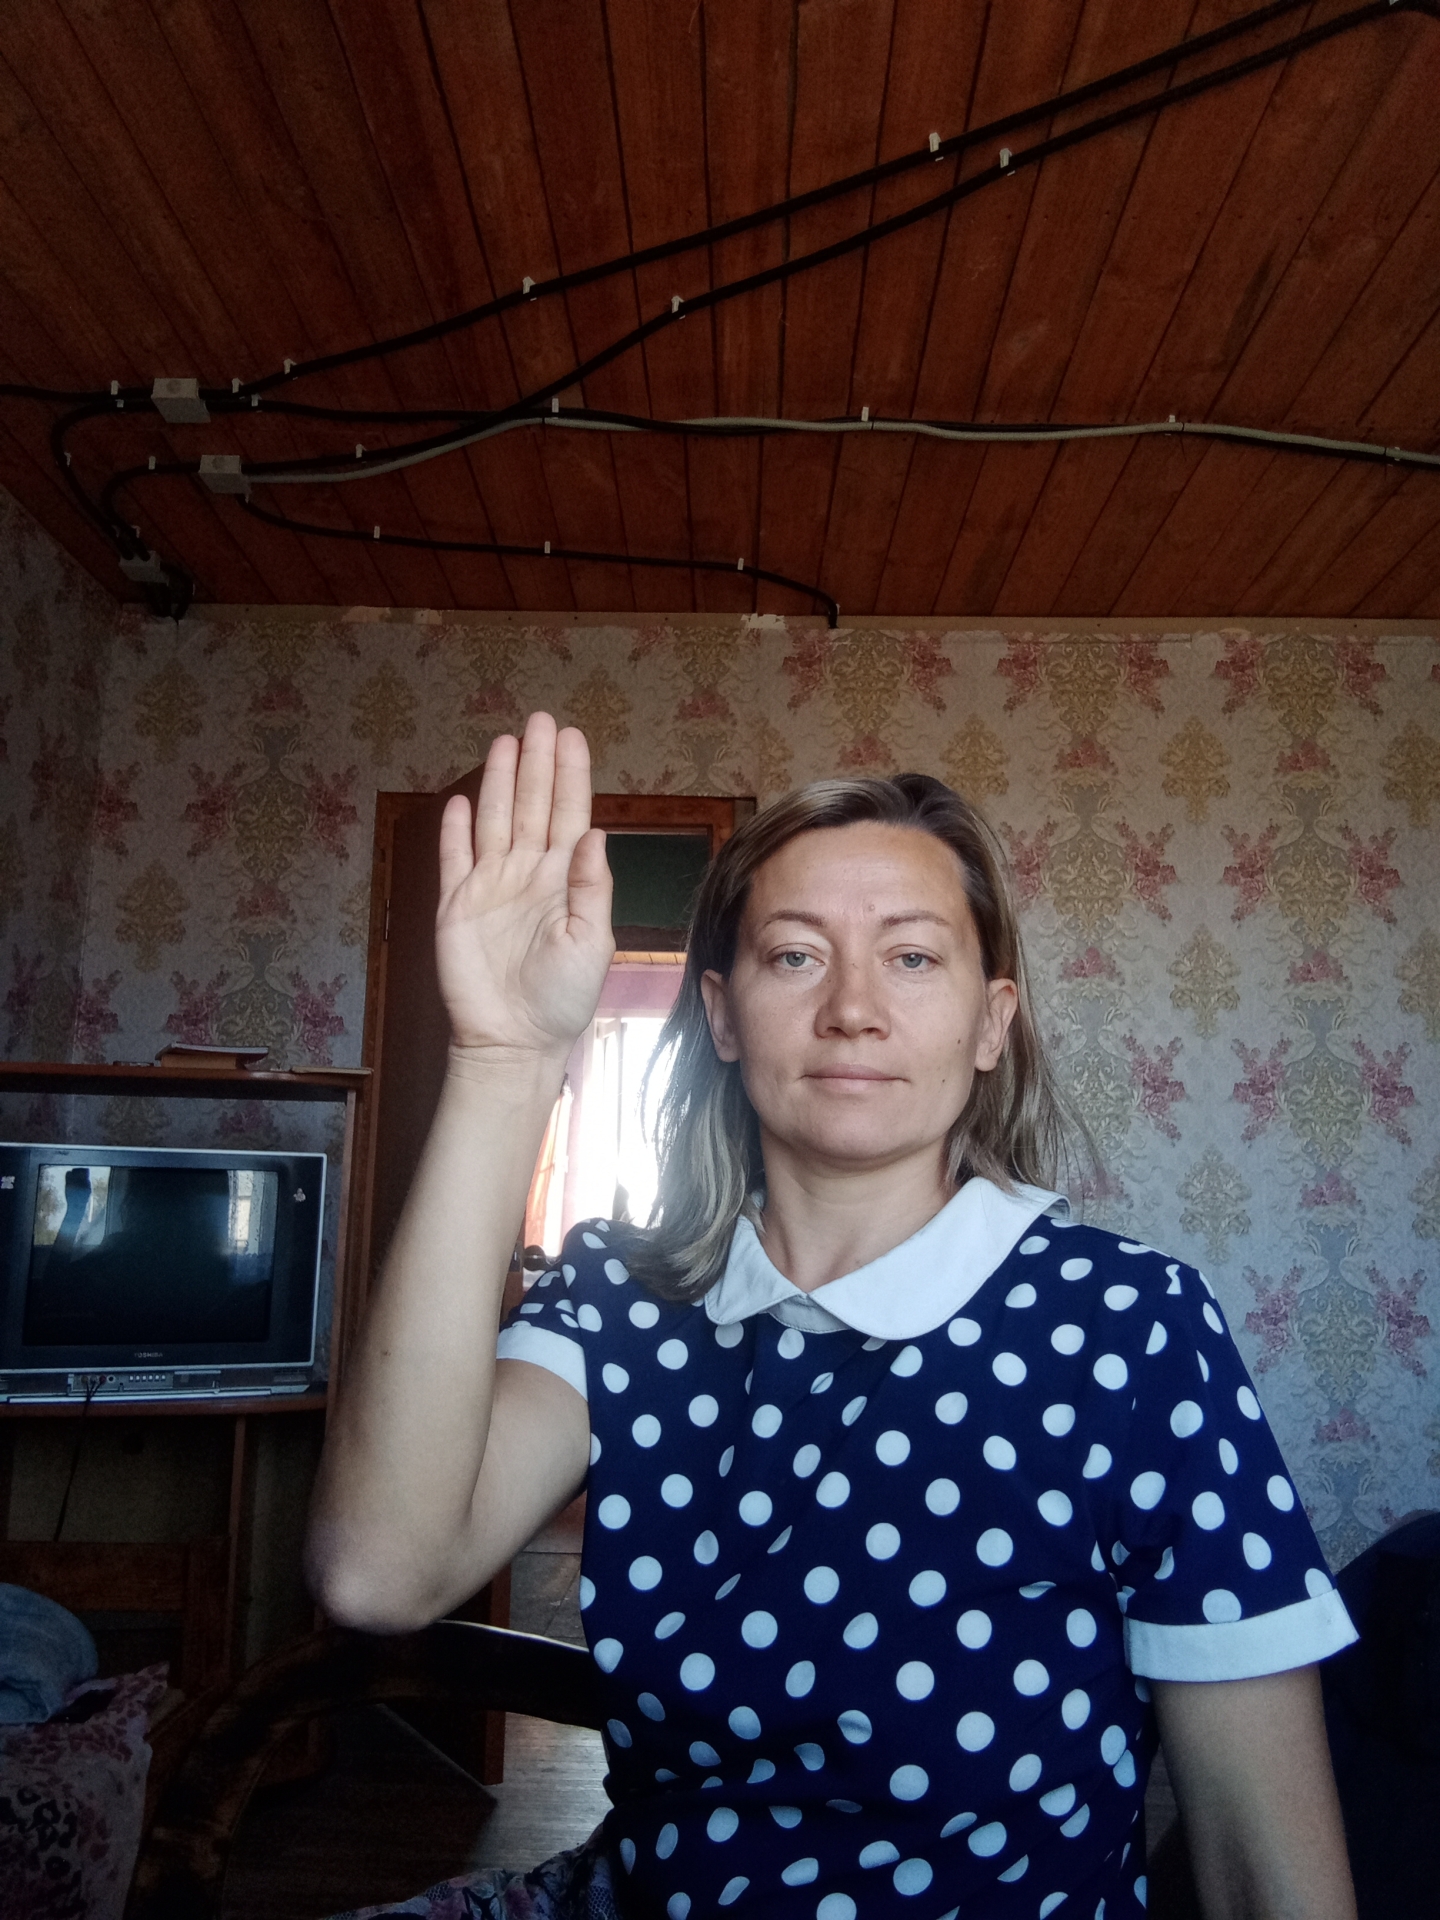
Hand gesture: stop